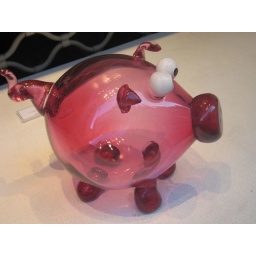
glass pig in a store window